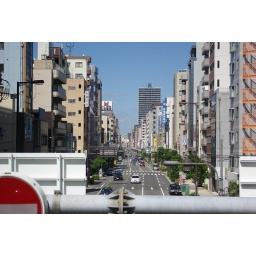
On a cross over bridge looking down the road of Nipponbashi.